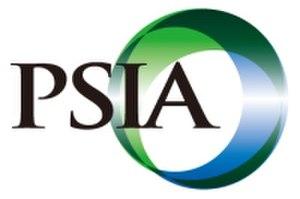
L'Agence d’investigation de sécurité publique est une agence gouvernementale japonaise qui s'occupe de la sécurité nationale à la fois sur le territoire japonais et à l’étranger. Ses missions sont surtout portées sur le contre-espionnage ce qui implique une certaine discrétion : de ce fait, l'AISP est peu connue du grand public. L'agence est rattachée au ministère japonais de la Justice.